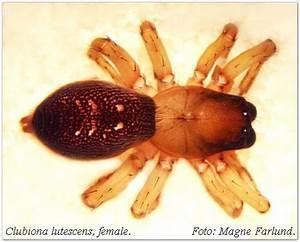
spider